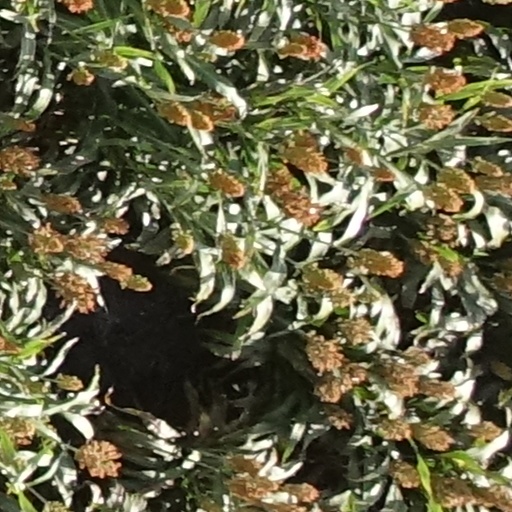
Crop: sorghum